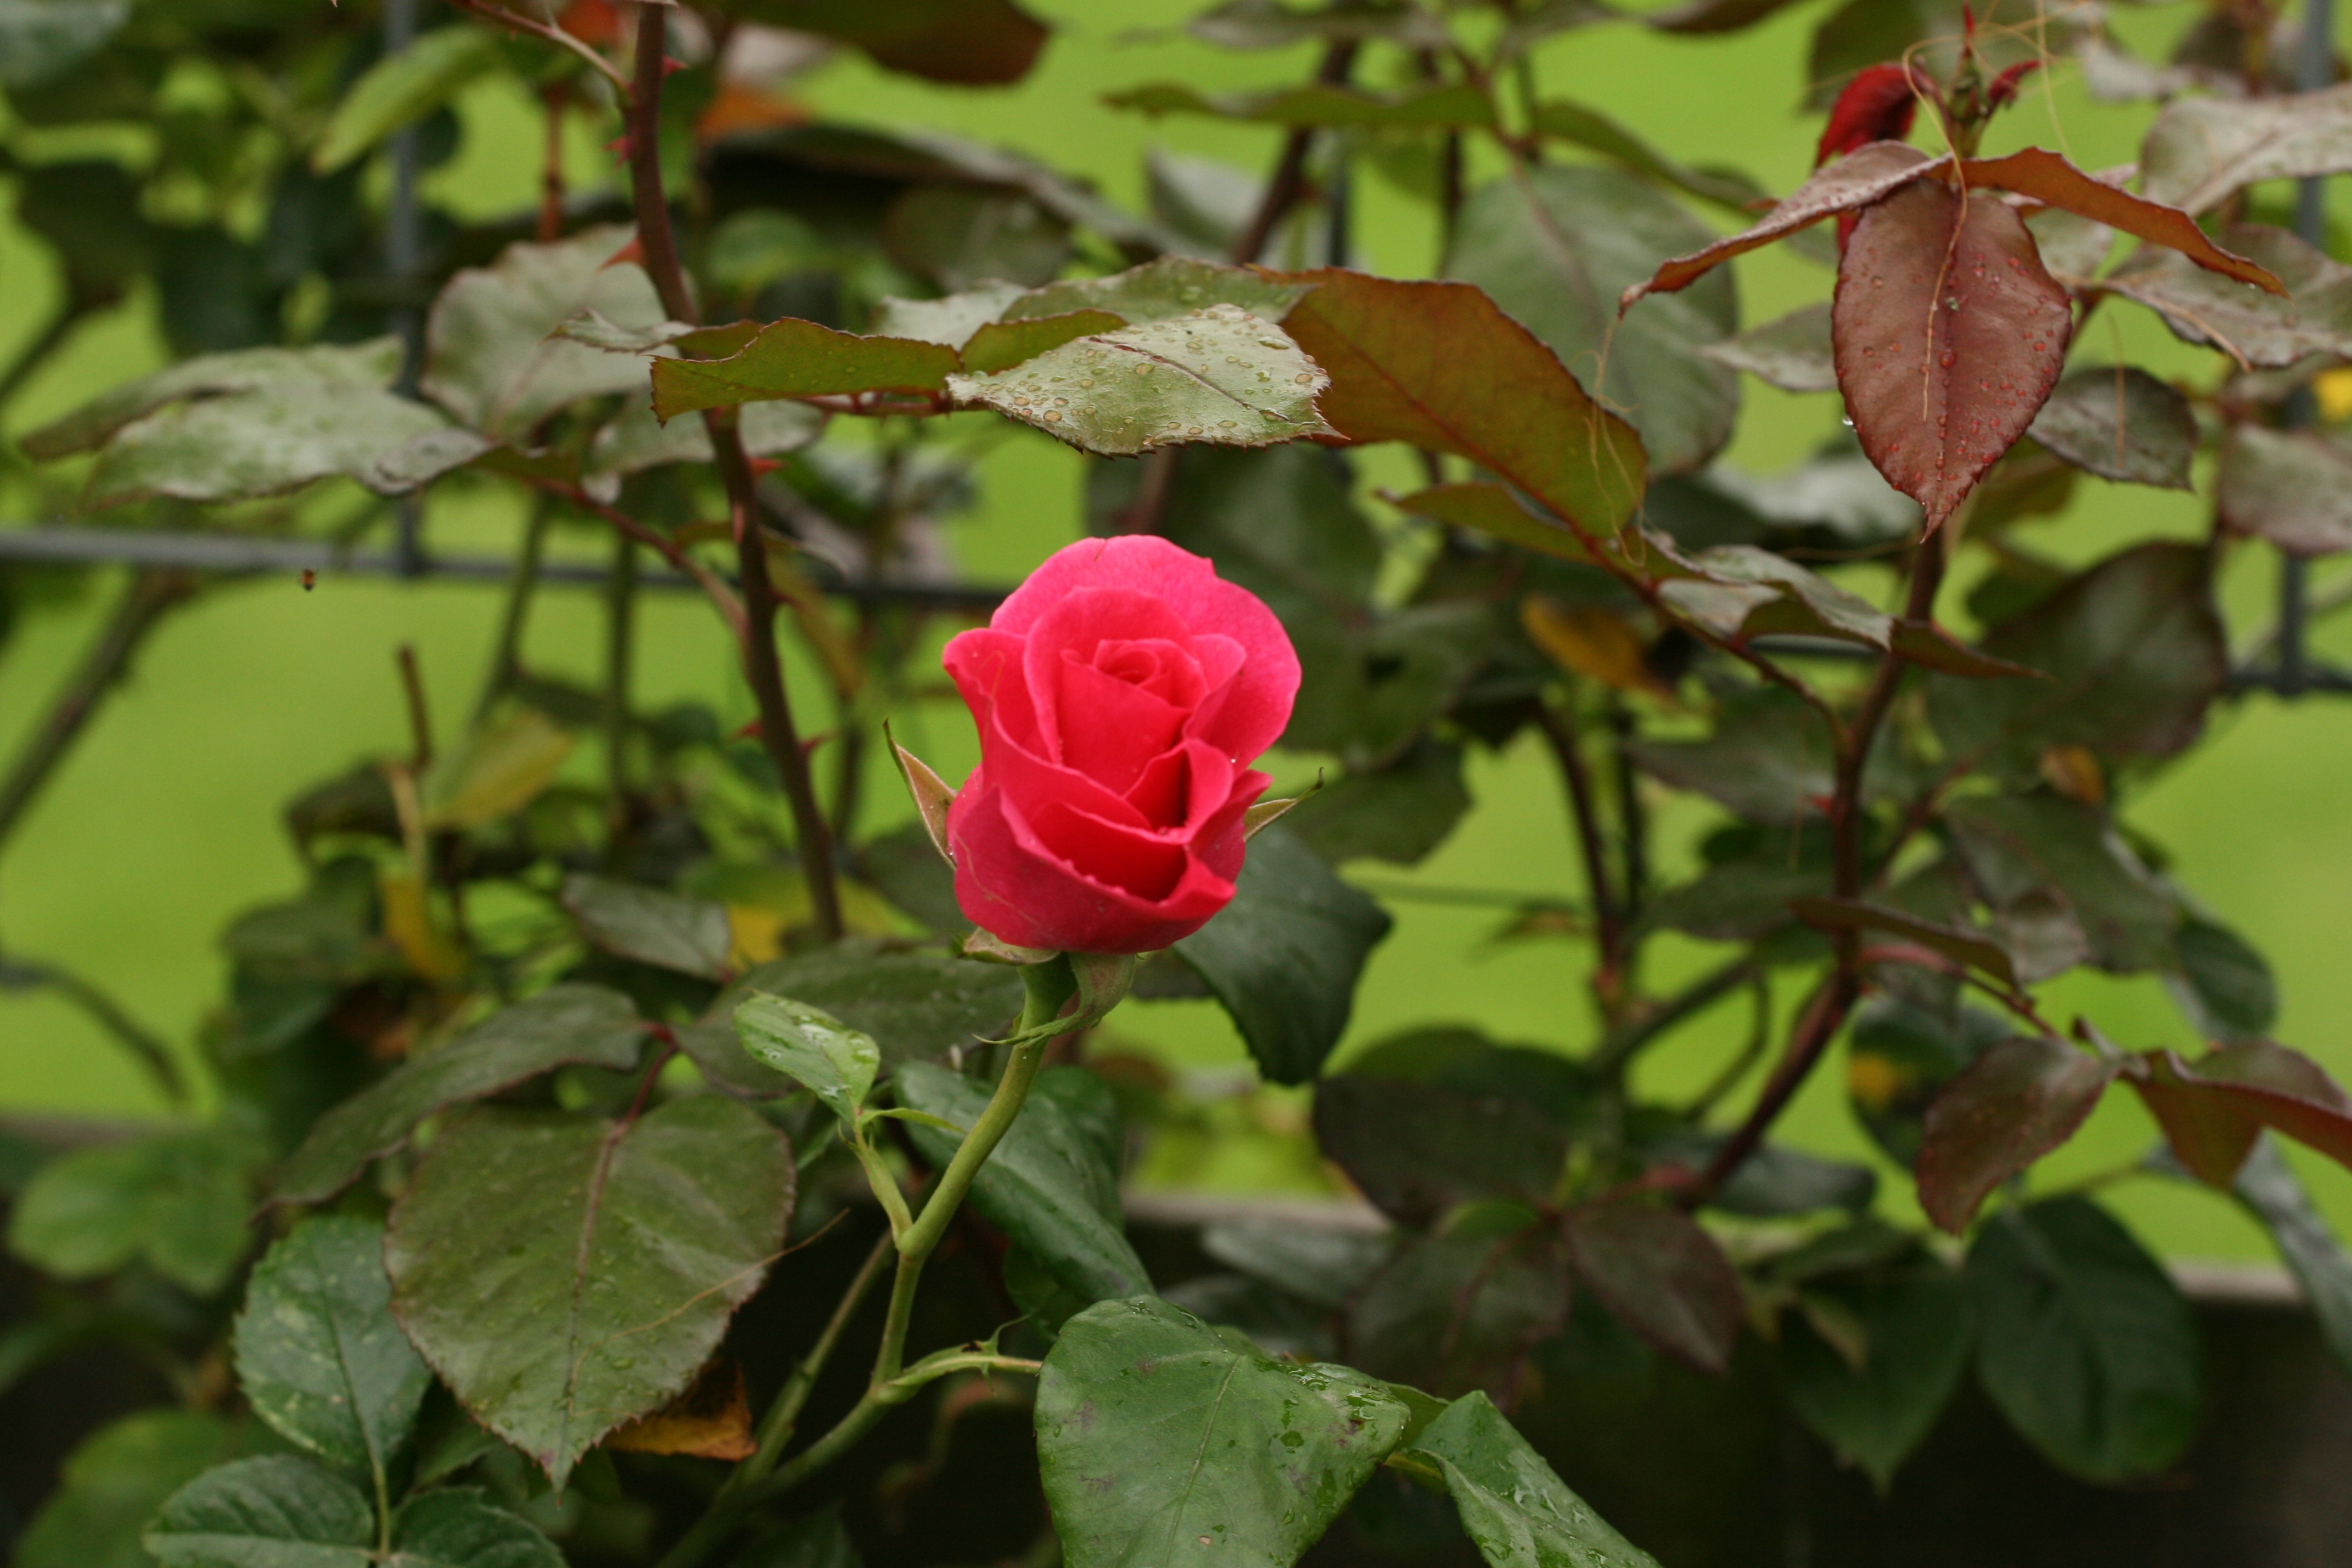
branch, plant, leaf, flower, summer, rose, produce, botany, garden, flora, shrub, rambler, rosa canina, flowering plant, garden roses, rose family, land plant, rose order, rosa rubiginosa